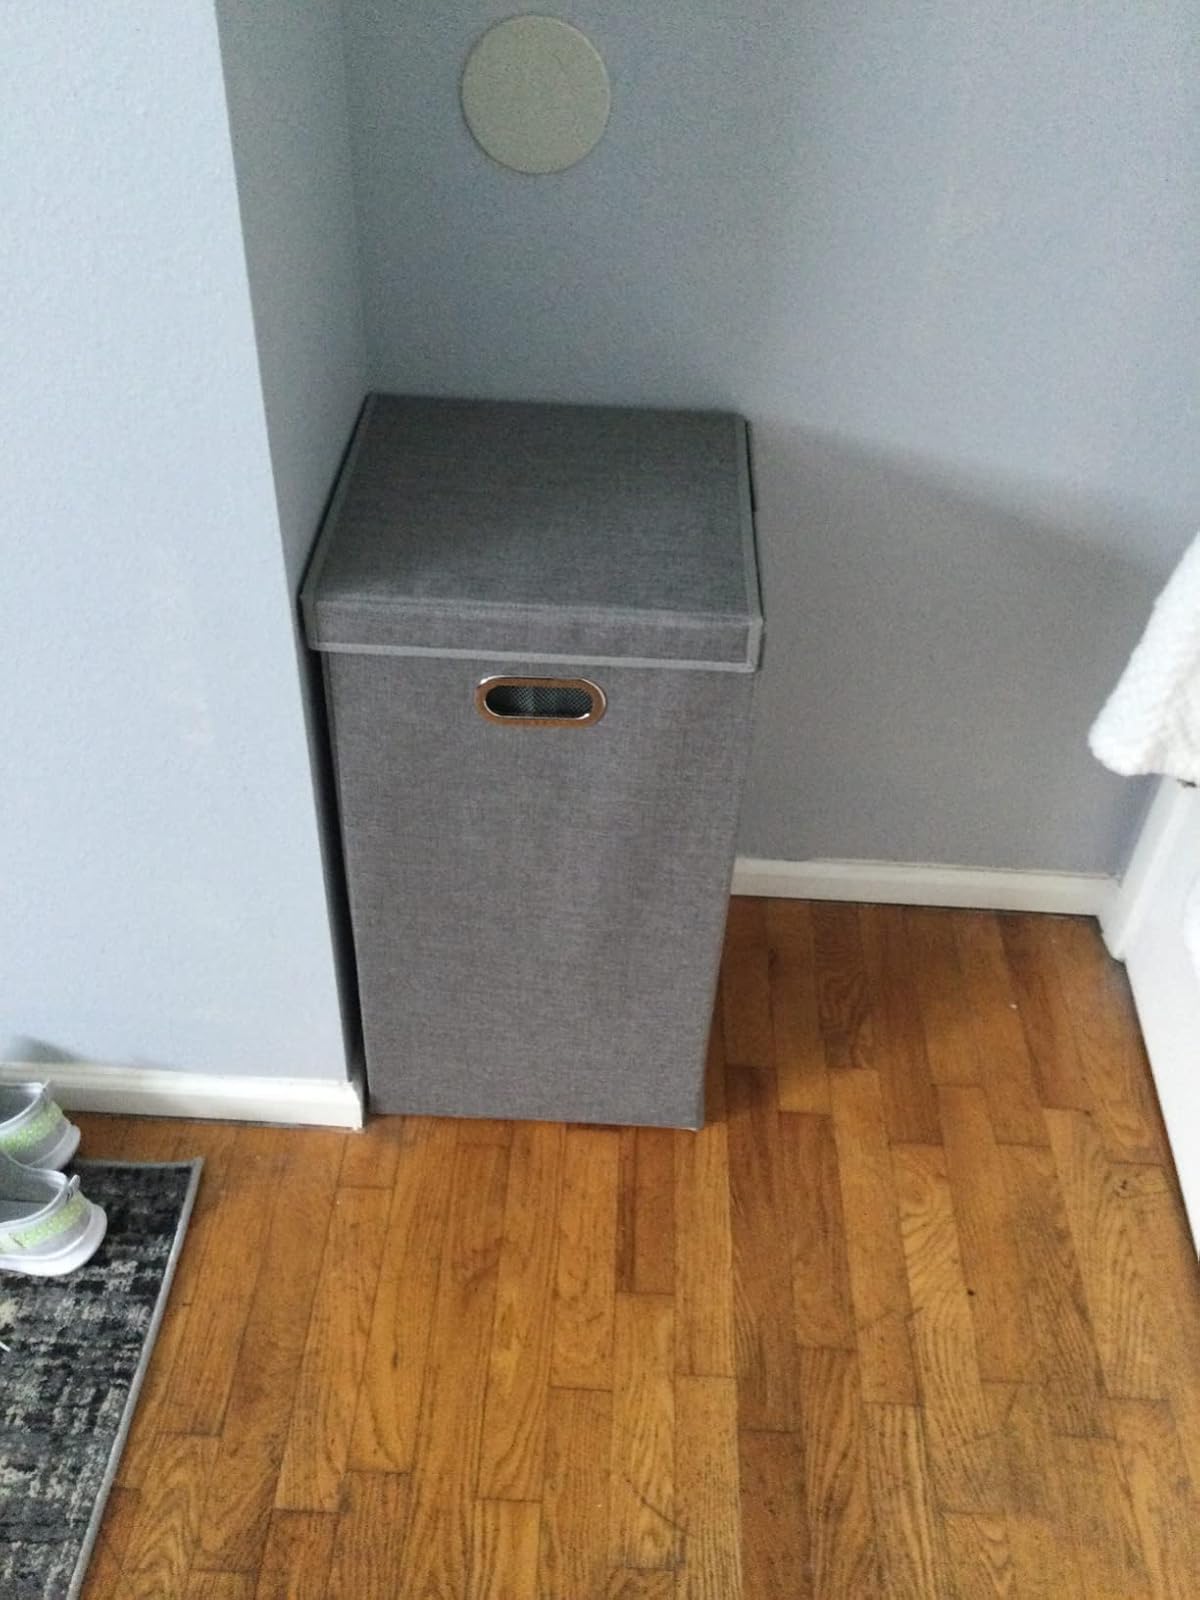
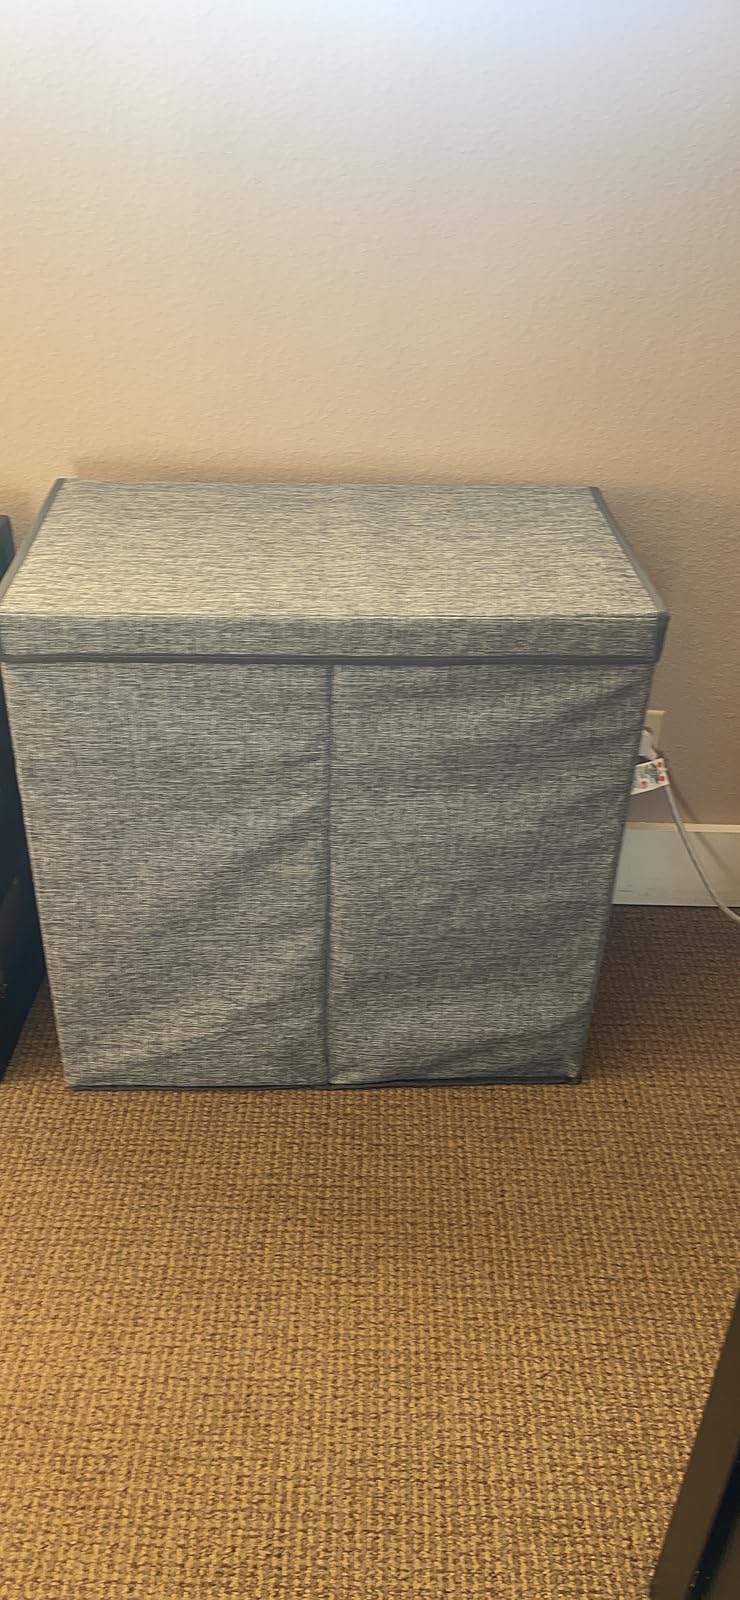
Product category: items_hamper
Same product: no